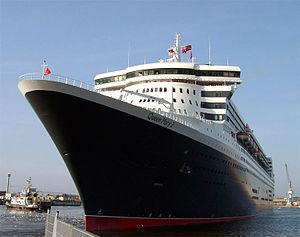
Un véhicule électrique est un moyen de déplacement dont la propulsion est assurée exclusivement par un ou plusieurs moteurs électriques. Il peut tirer son énergie de ressources embarquées comme une batterie électrique, ou être connecté à une source extérieure, par exemple via une caténaire. Le moteur peut être embarqué, comme dans le cas de la plupart des véhicules terrestres, ou extérieur comme dans le cas du transport par câble.
La propulsion électrique des navires est une méthode de propulsion maritime où celle-ci est assurée par des moteurs électriques.